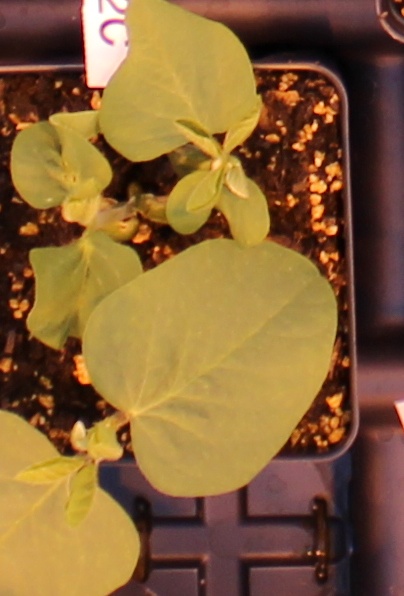
Label: Soybean